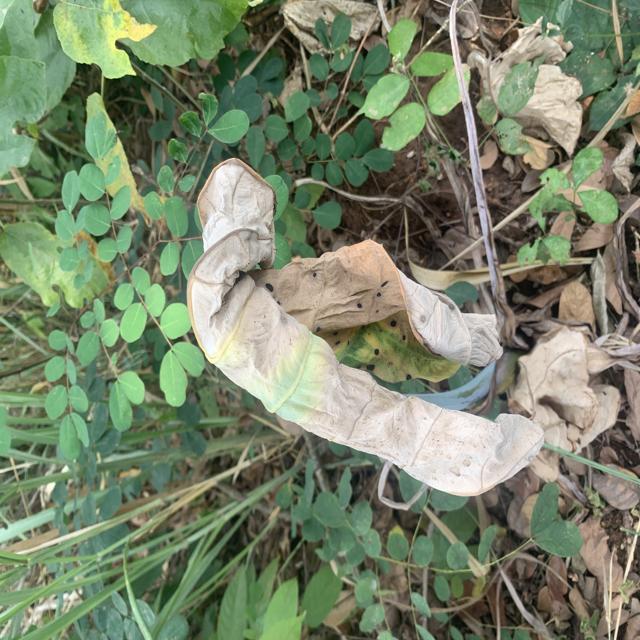
Label: Late_Blight